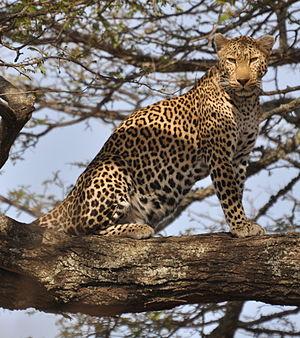
Le Léopard ou Panthère est une espèce de félins de la sous-famille des panthérinés. Ce félin présente un pelage fauve tacheté de rosettes ; une forme mélanique existe également. Excellent grimpeur et sauteur, le léopard a la particularité de hisser ses proies à la fourche d'un arbre pour les mettre hors de portée des autres prédateurs.